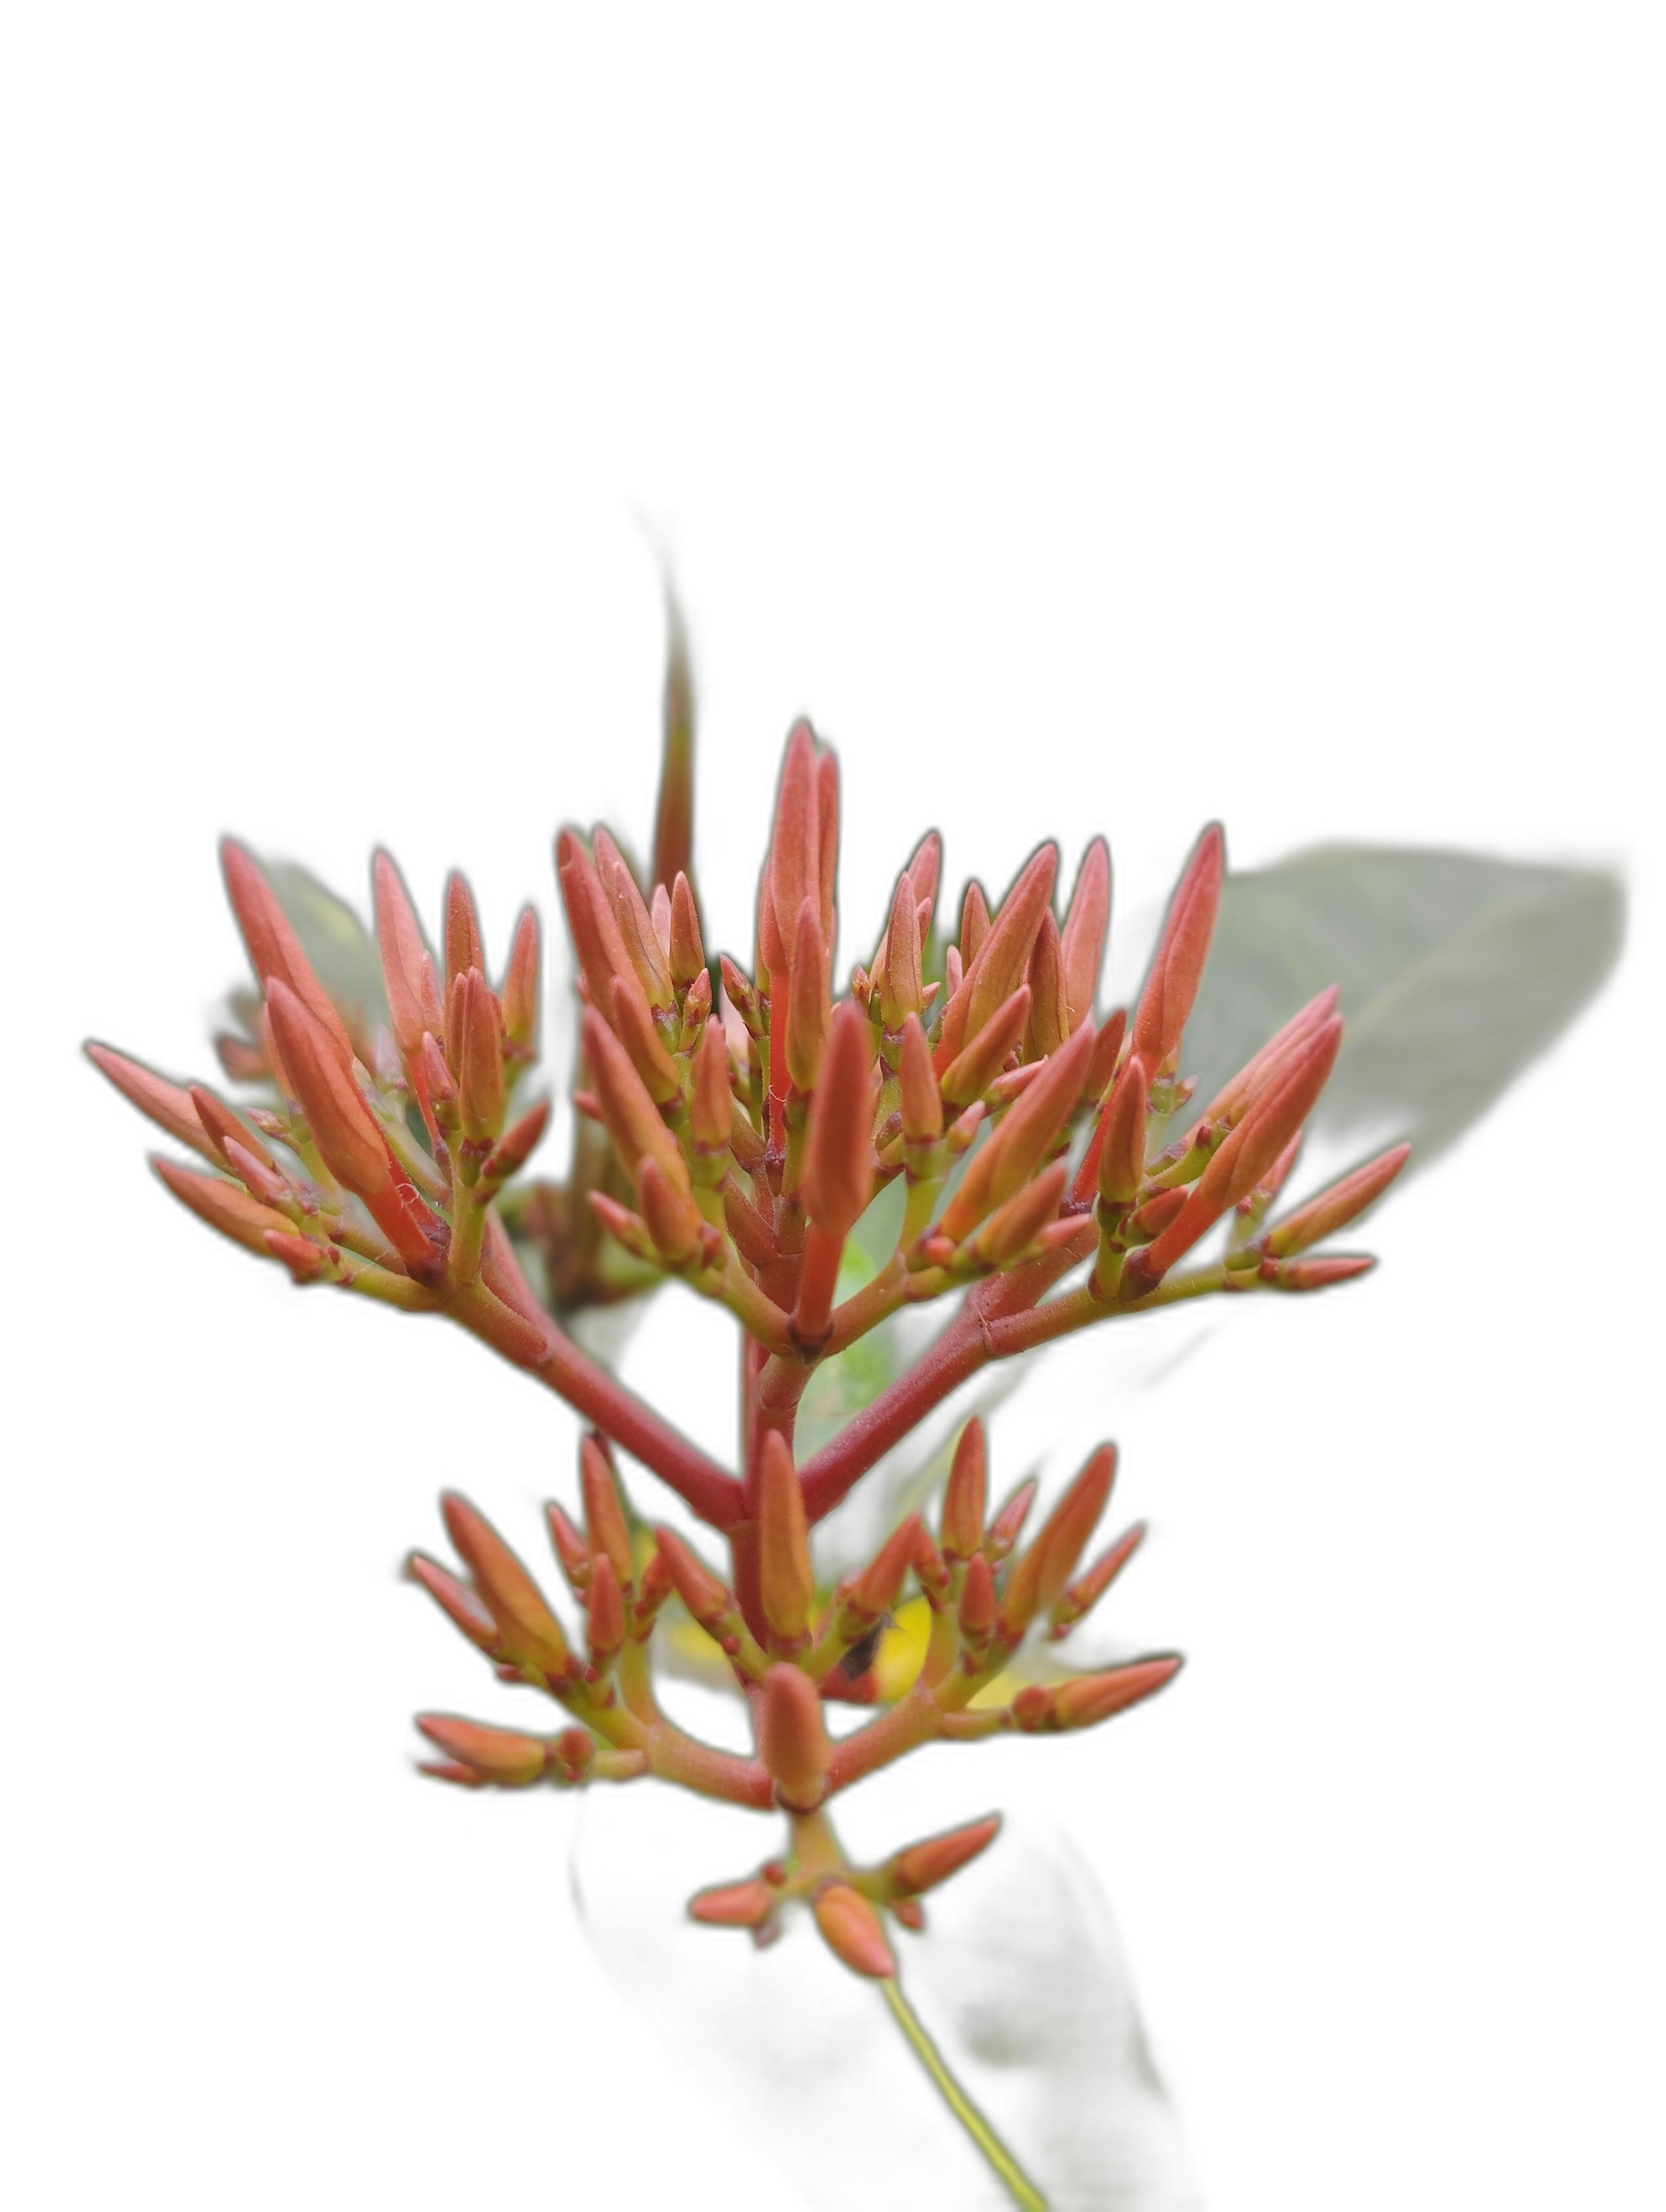
Label: Jungle geranium